ABA Games

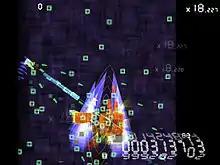
"Gunroar" is an abstract, naval themed shoot 'em up game.

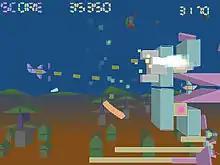
"Tumiki Fighters", a side-scrolling shooter, was remade as "" for the Wii console.

As Kenta Cho usually releases the source code of his games under a BSD-like permissive license, his games are often ported by volunteers to other systems. For example, Tumiki Fighters written in D and released in 2004, was included in the Linux distribution Debian and also ported to Pandora handheld.